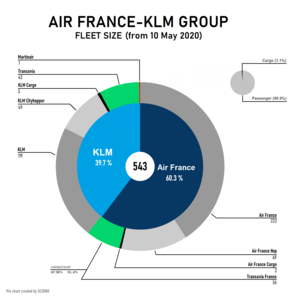
Taille de la flotte du groupe Air France-KLM (détenue à 100